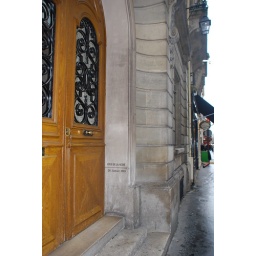
Line on wall beside door marks level of flood waters from 1910